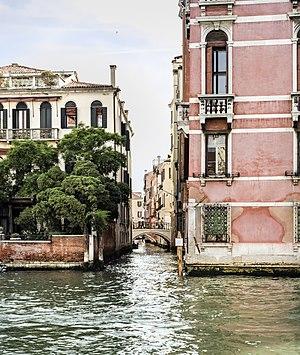
Le rio de San Felice est un canal de Venise dans le sestiere de Cannaregio.
Le Grand Canal est la principale artère maritime qui traverse Venise, en Italie.